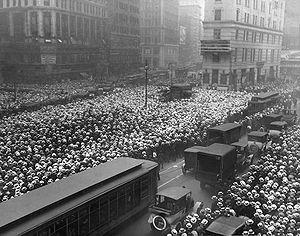
Le canotier est un chapeau de paille de forme ovale à fond plat, à bords également plats, orné d’un ruban, qui est mis à la mode par les fervents du sport à la fin du XIXᵉ siècle.
Times Square est un quartier de la ville de New York, situé dans l'arrondissement de Manhattan, qui tire son nom de l'ancien siège du New York Times. Situé entre la 42ᵉ rue et Broadway, il comprend les blocs situés entre la Sixième et la Neuvième Avenue d'est en ouest, d'une part, et les blocs entre les 39ᵉ à 52ᵉ rue du sud au nord, d'autre part. Il constitue la partie ouest du quartier commerçant de Midtown.
Georges Carpentier, né à Liévin le 12 janvier 1894 et mort dans le 17ème arrondissement de Paris le 27 octobre 1975, est le premier boxeur professionnel français à devenir champion du monde de boxe anglaise.